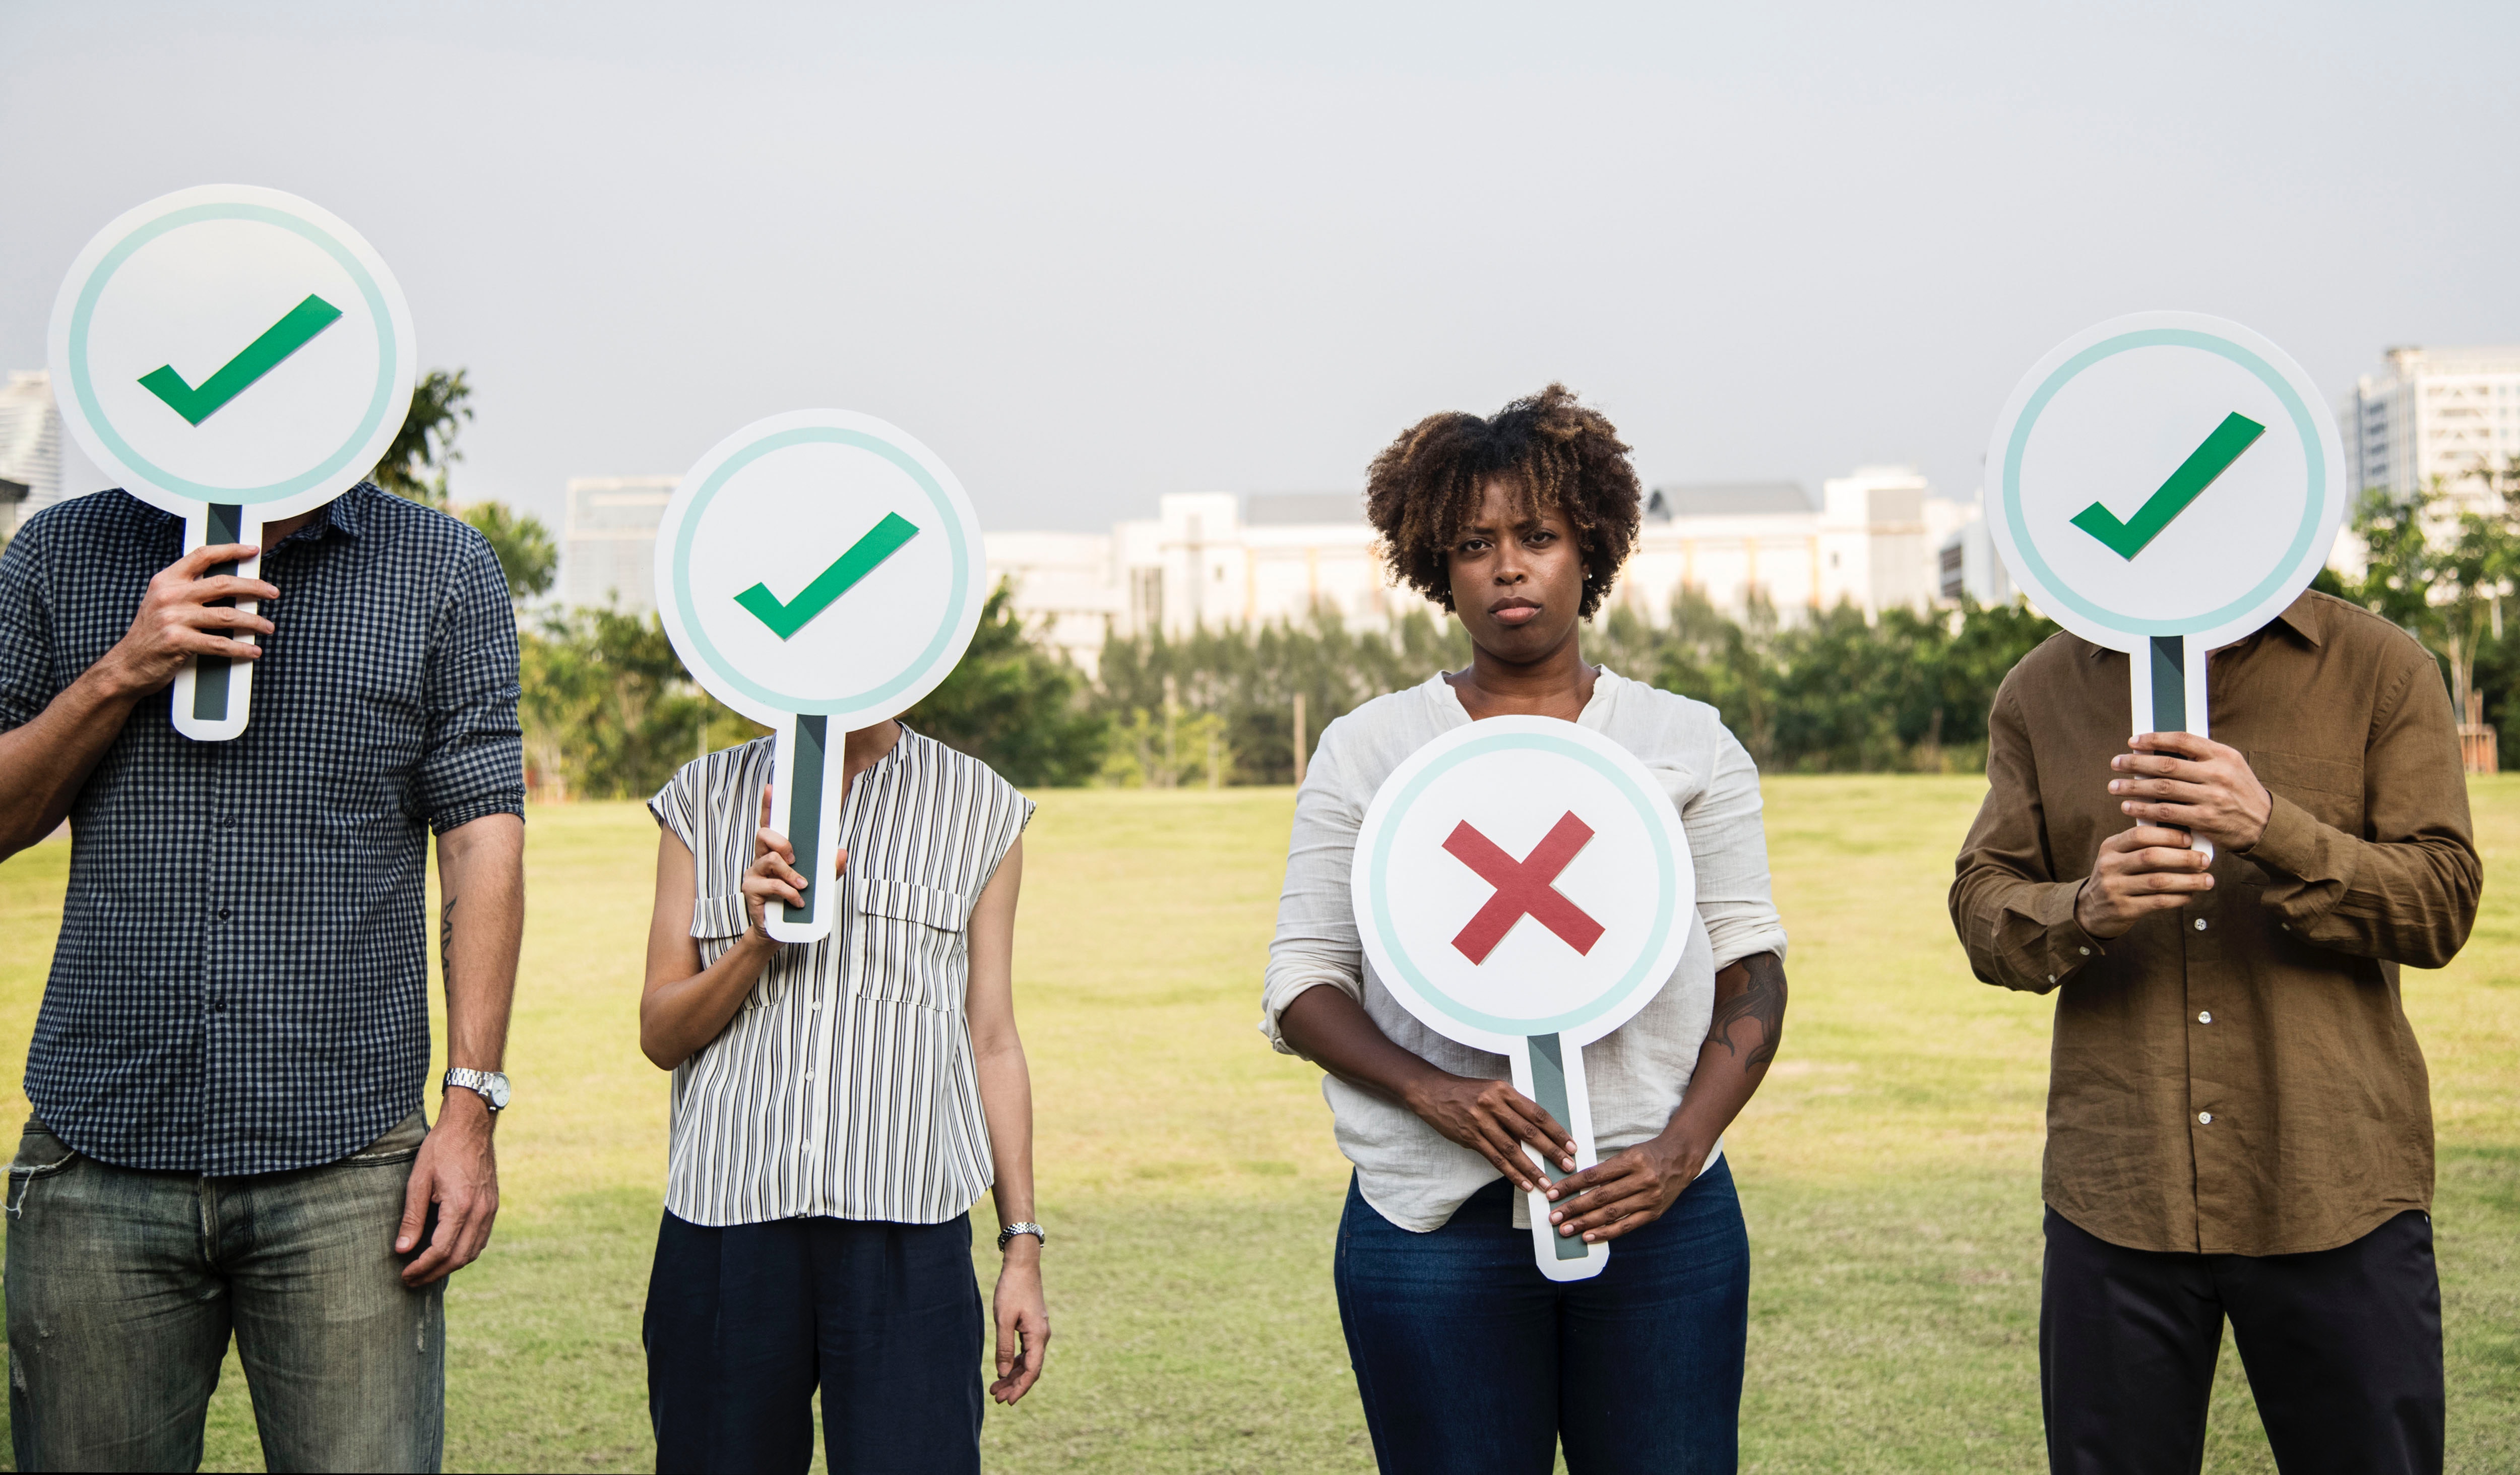
community, fun, photography, recreation, t shirt, traffic sign, sign, gesture